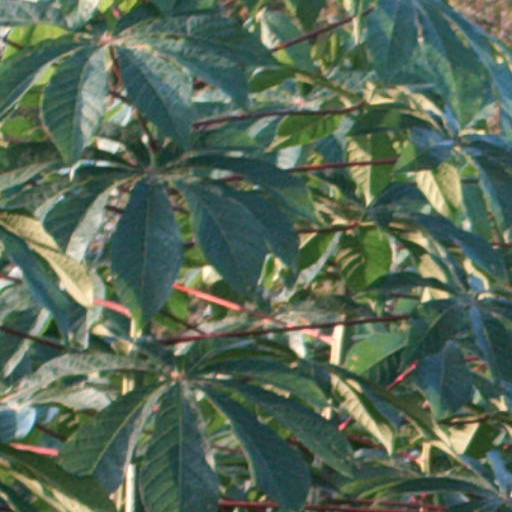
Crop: cassava